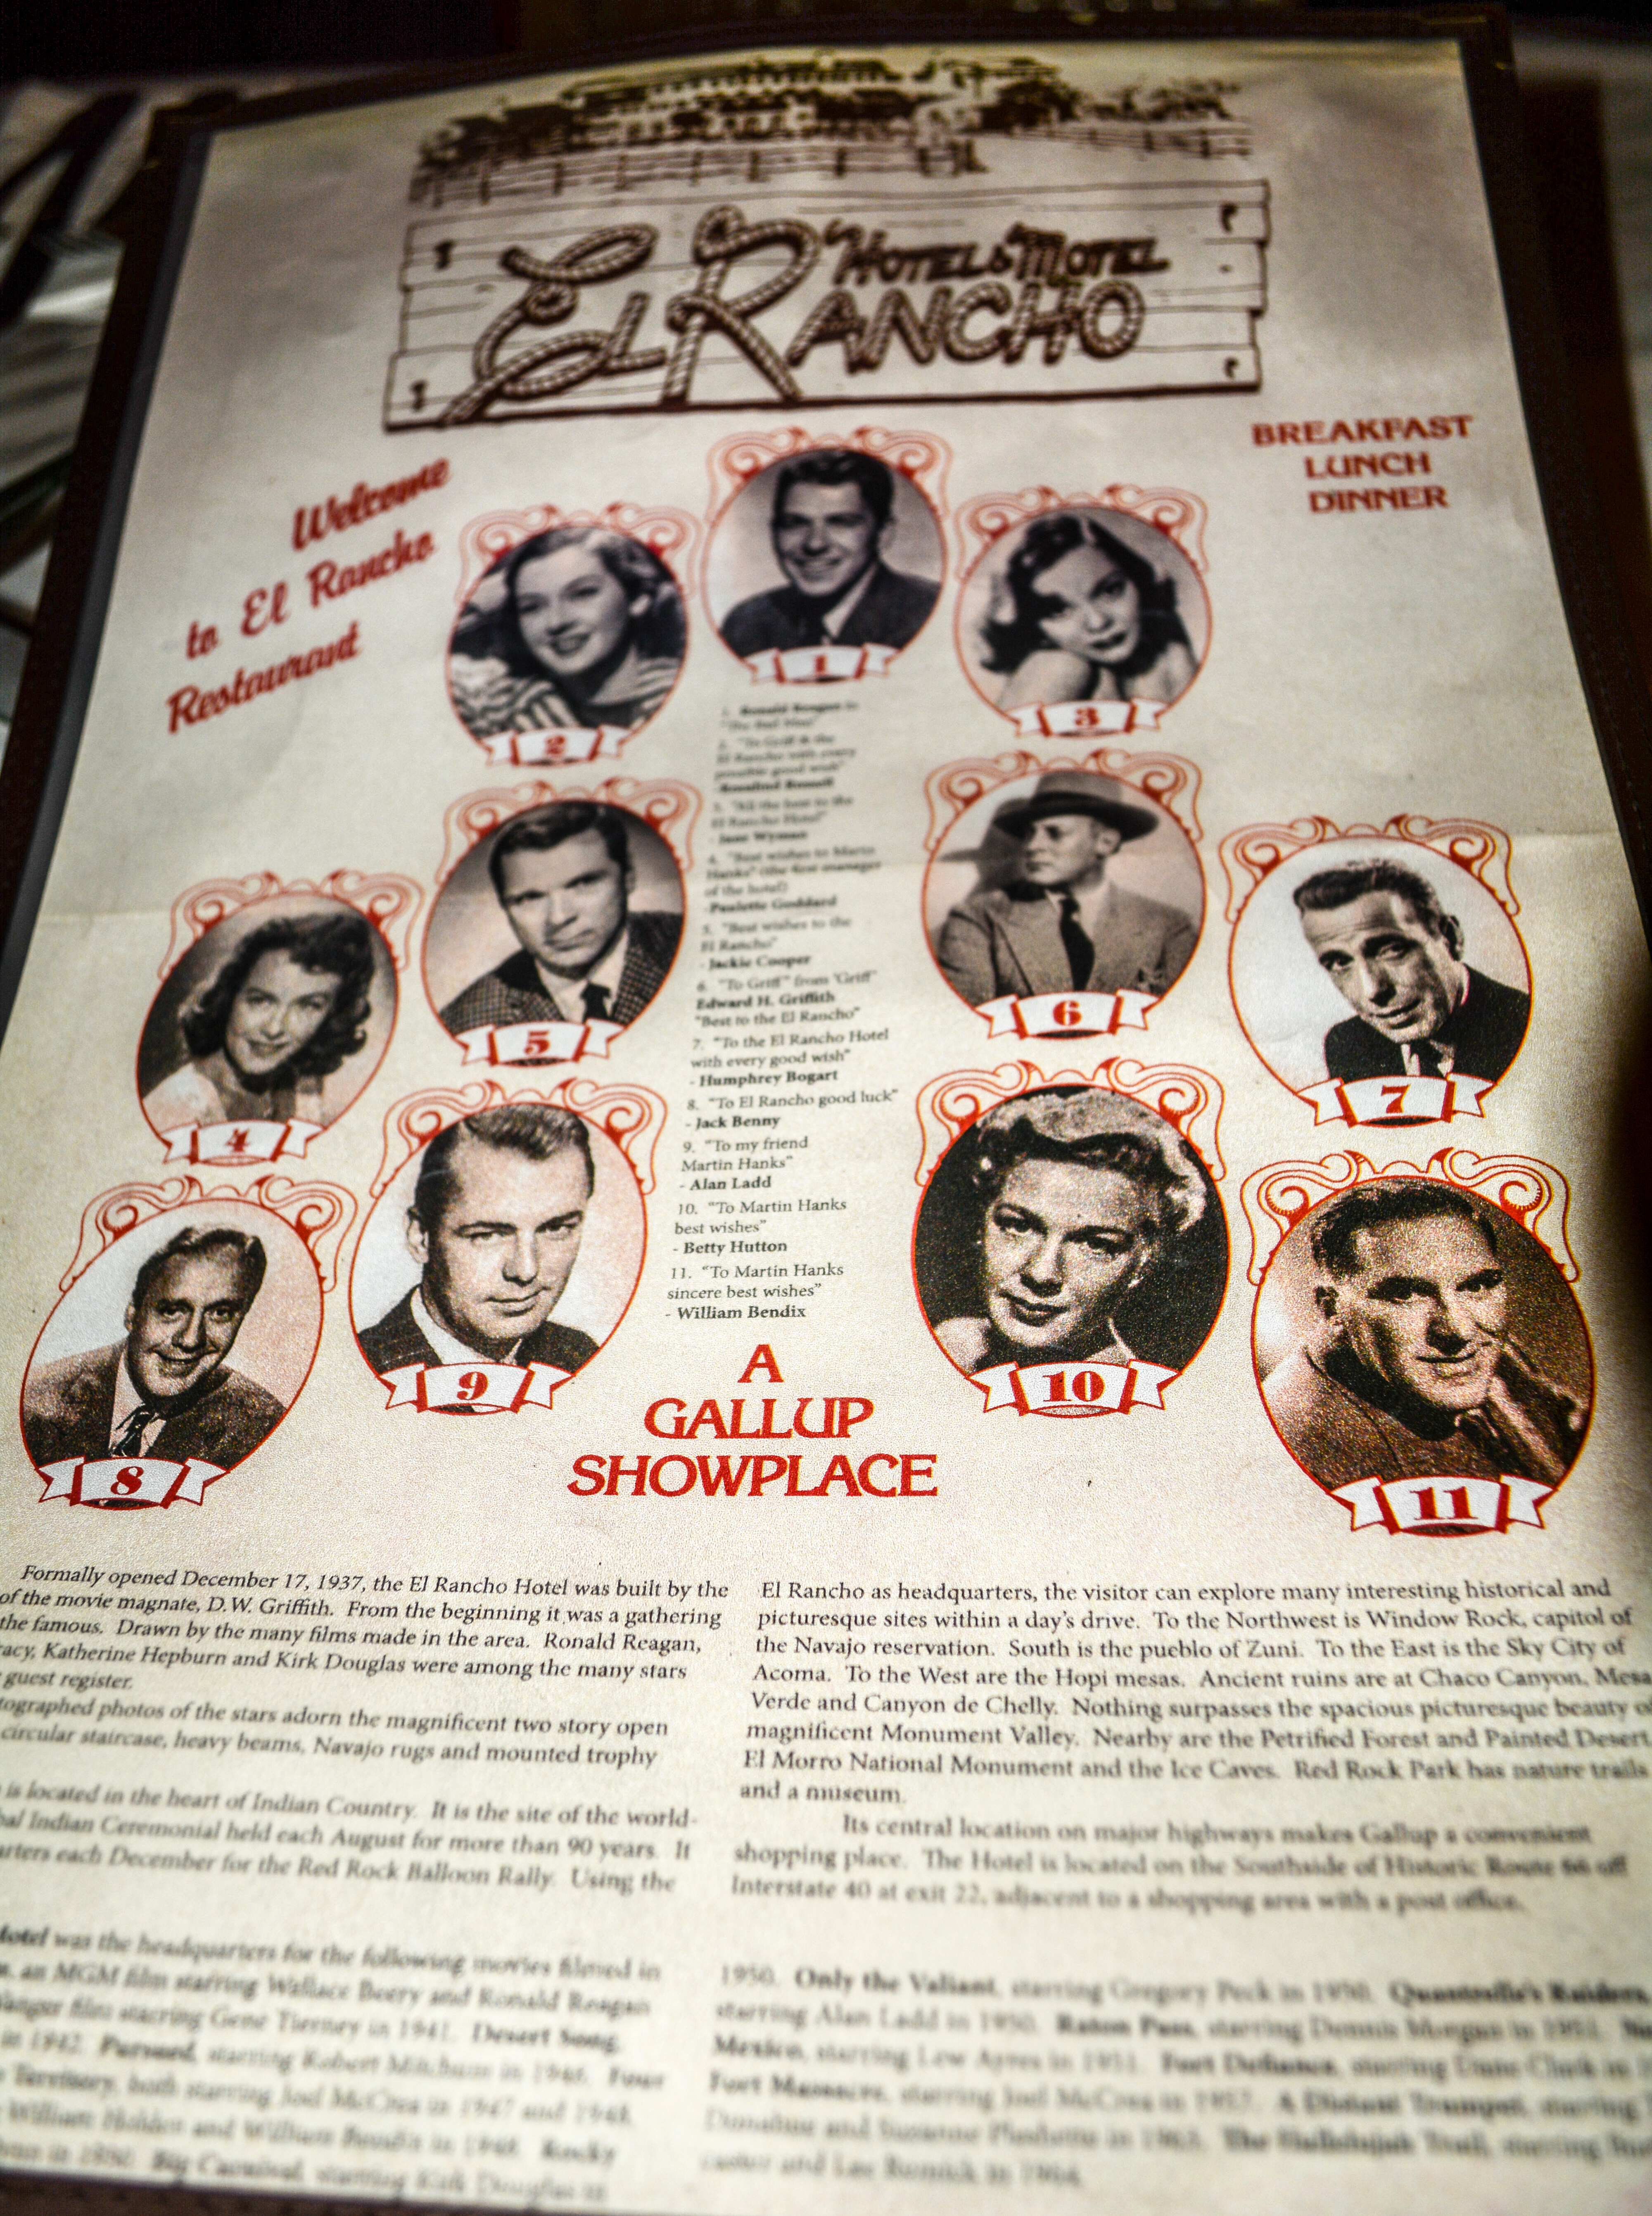
advertising, brand, art, design, poster